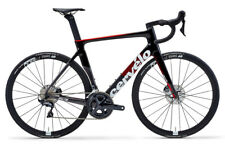
Vehicle type: Bikes